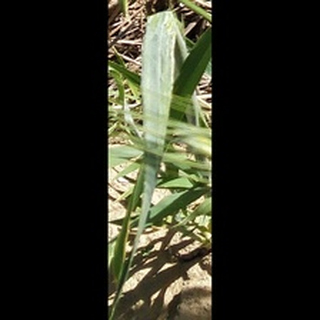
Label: healthy_wheat